2nd Infantry Division (United Kingdom)

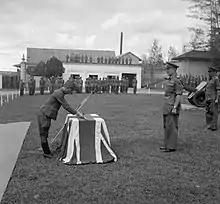
Major-General Cameron Nicholson, 2nd Division GOC, at a surrender ceremony in Johore, Malaya, in 1946. Thirty-seven Japanese officers from the Seventh Area Army, the Malayan occupation force, surrendered their swords during the ceremony.

The division arrived in July 1942, and was based initially at Poona before it established itself at Ahmednagar. In Asia, following the Empire of Japan's entry into the war in December 1941 and the conclusion of the Malayan campaign and the Battle of Singapore, the Burma campaign was the primary theatre of operations where British forces were engaged against those of Japan. Because of the logistical issues at the time, the division could not be employed in Burma. Instead, the division formed part of the British strategic reserve in Asia. In July, as a result of the German advance into the Caucasus region of the Soviet Union, the 2nd and the 5th Divisions were selected to be deployed to the Kingdom of Iraq if German forces entered the Middle East. Concurrently, an Axis advance into Egypt was stopped at the First Battle of El Alamein, in July 1942. In August the two divisions were again offered as reinforcements to move into the Middle East. No move was undertaken, as a result of the defeat of the Axis forces at the Second Battle of El Alamein (October and November 1942). This battle followed the defeat of German forces during the Battle of Stalingrad (August 1942 – February 1943), removed the threat to the Middle East. In November 1942 the division's 6th Infantry Brigade was detached and assigned to several British Indian Army formations, and fought in the Arakan Campaign in Burma. It returned to the division in June 1943.